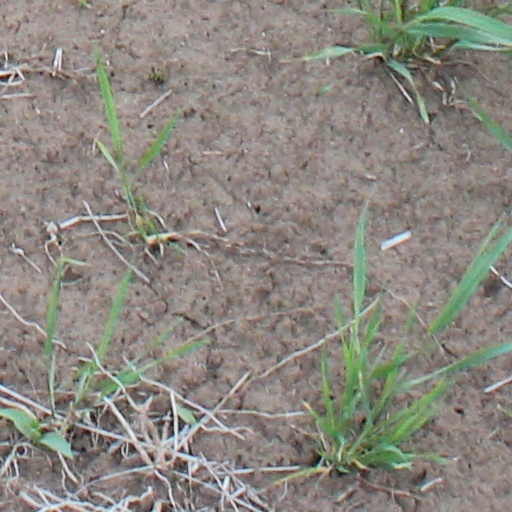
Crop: wheat